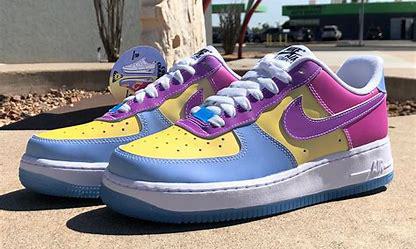
Brand: Nike
Model: Force 1